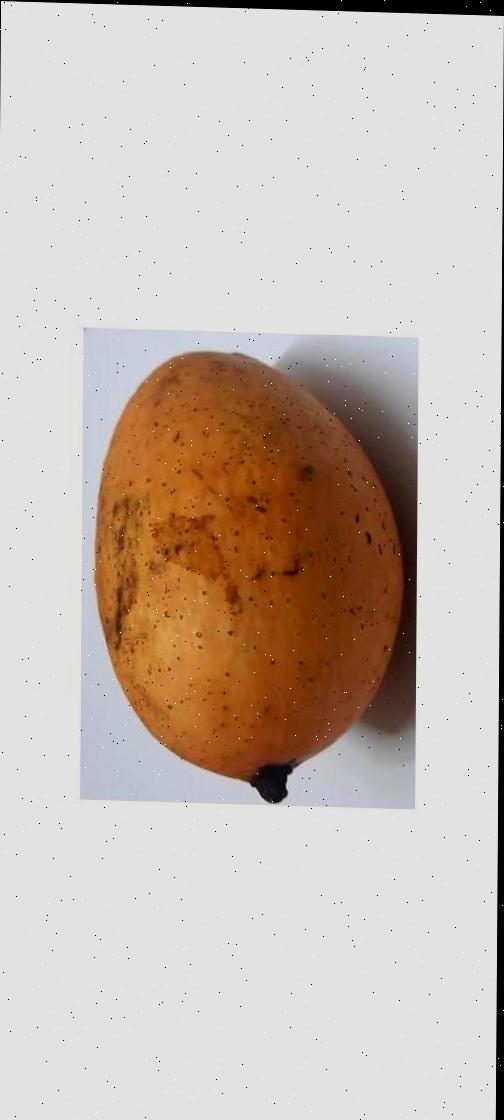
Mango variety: Ashshina Classic